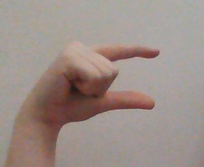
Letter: dal